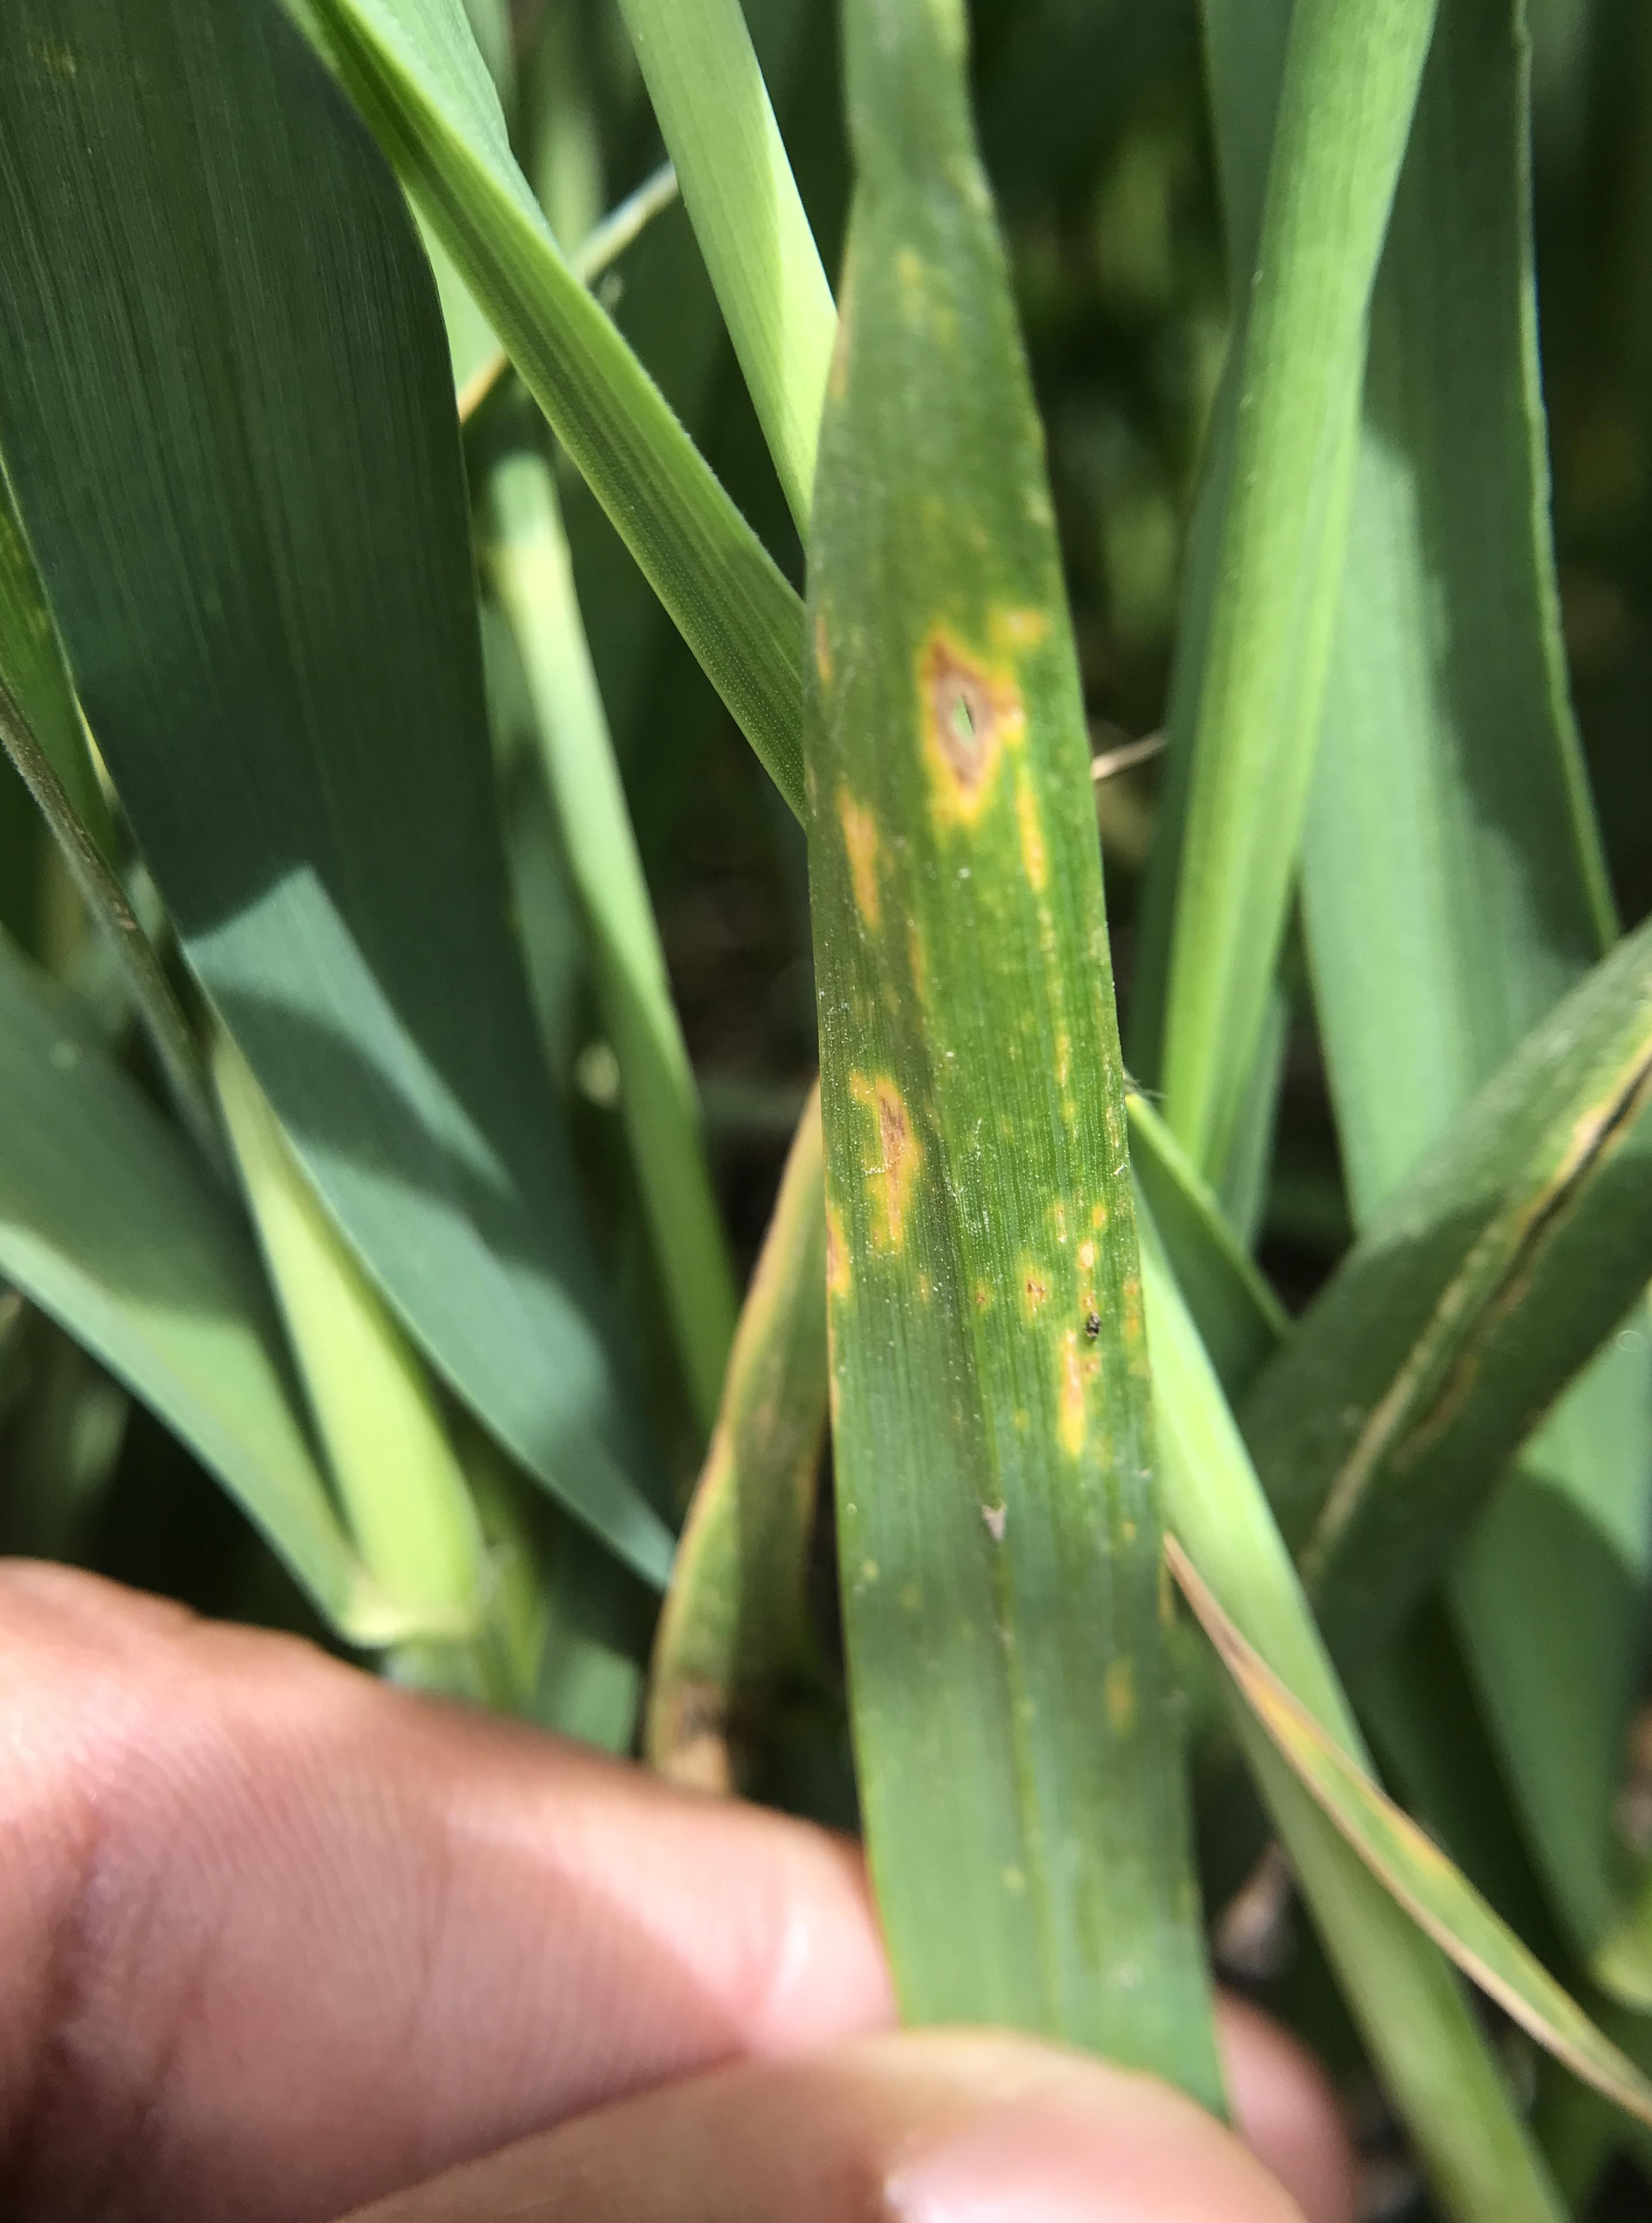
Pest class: cereal_grass_aphid